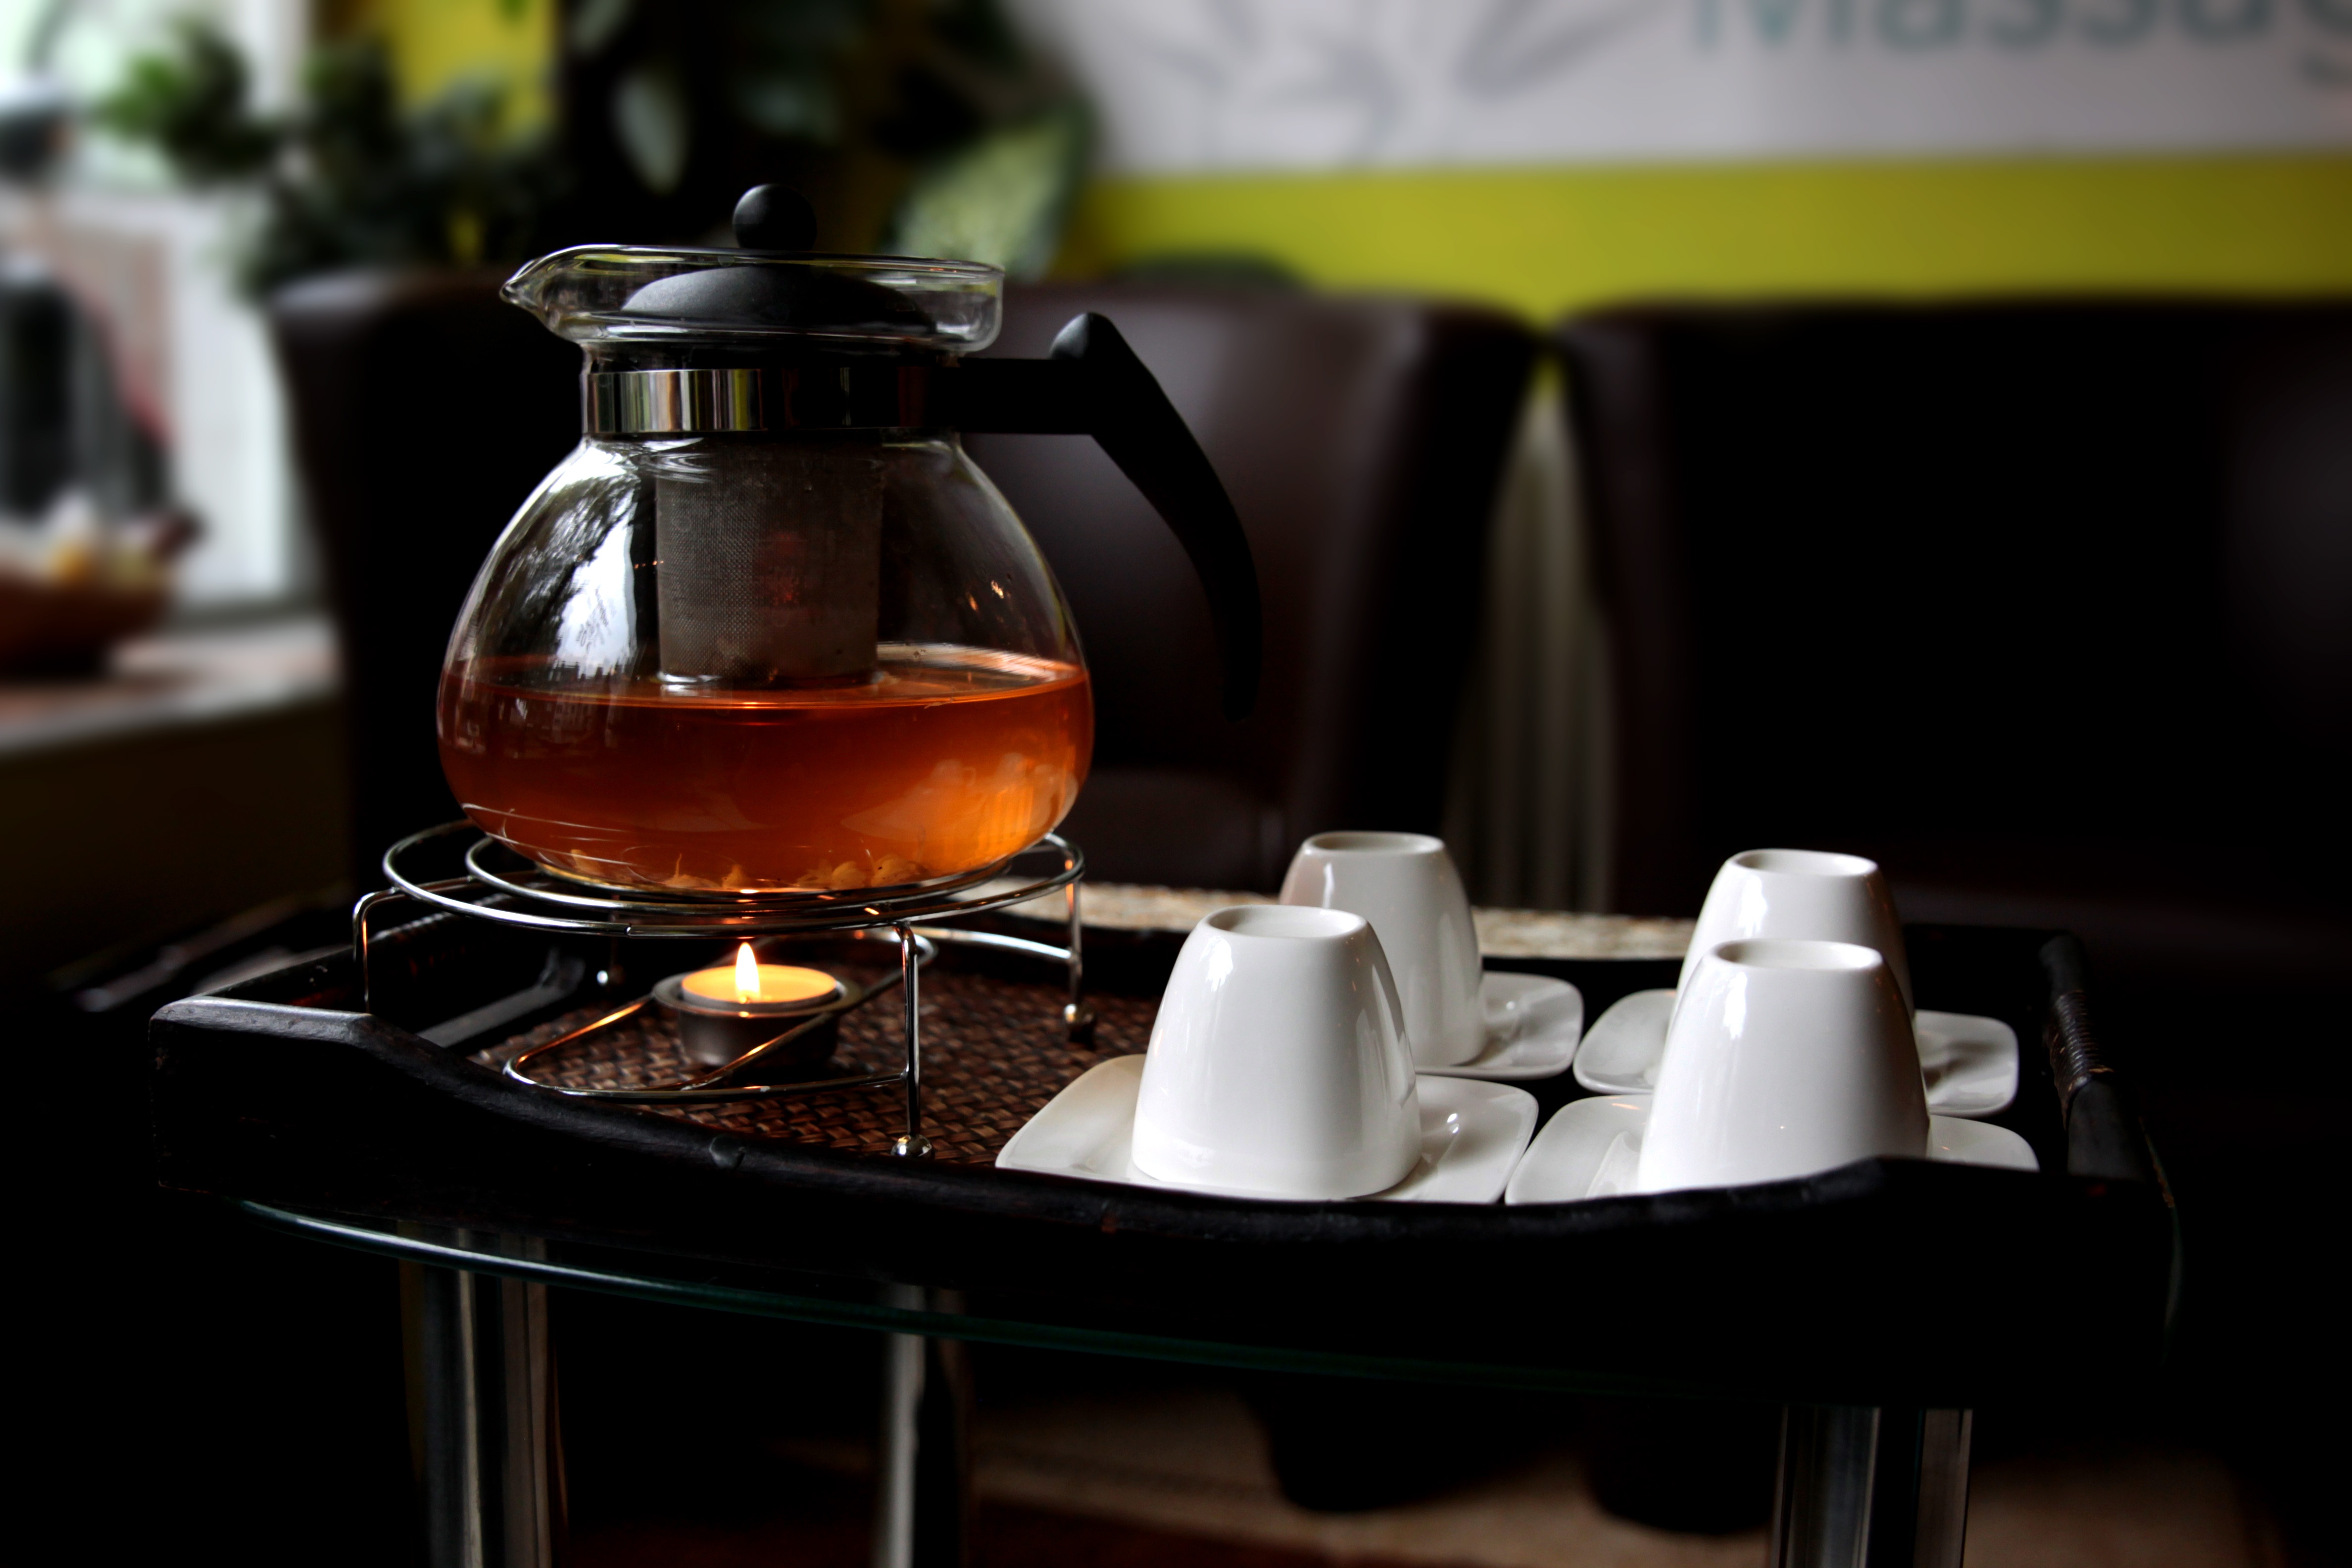
restaurant, teapot, cup, rose, meal, relax, drink, rest, mint, teacup, hot, t, tee, quiet, teatime, afternoon, peppermint, jasmin, sense, peppermint tea, teeservice, warmer